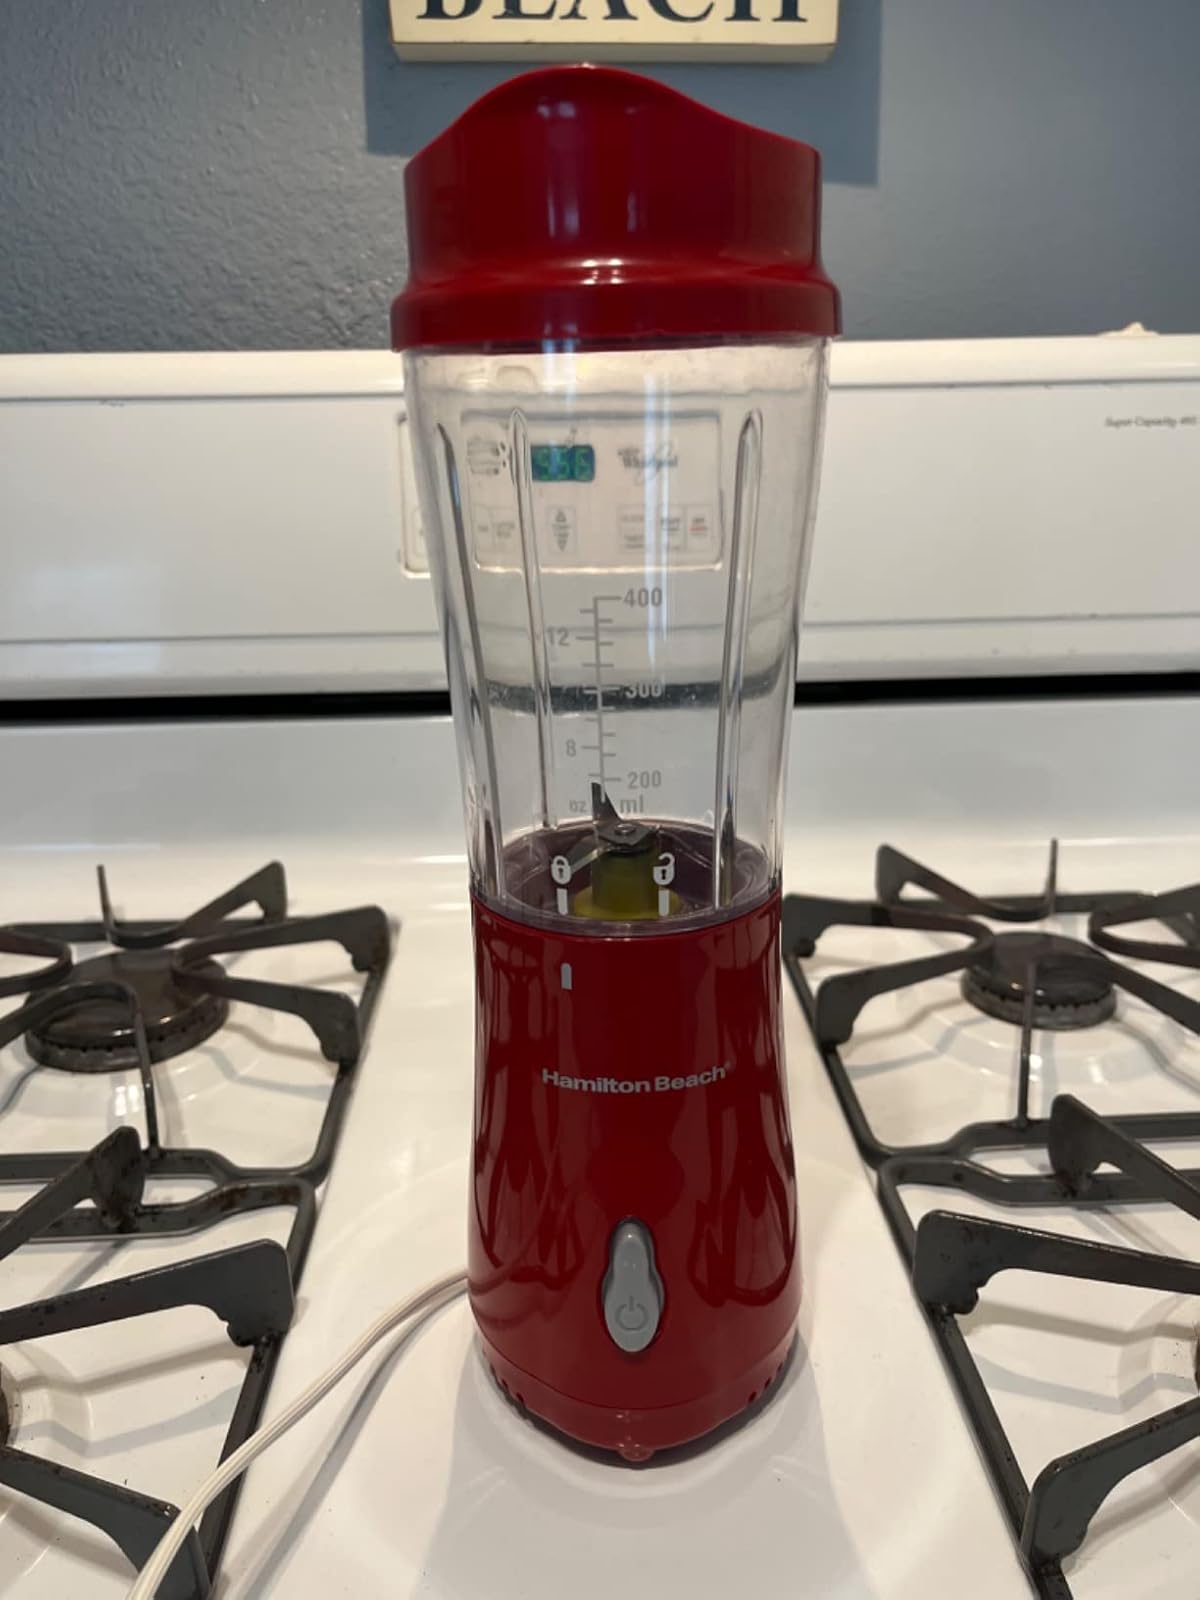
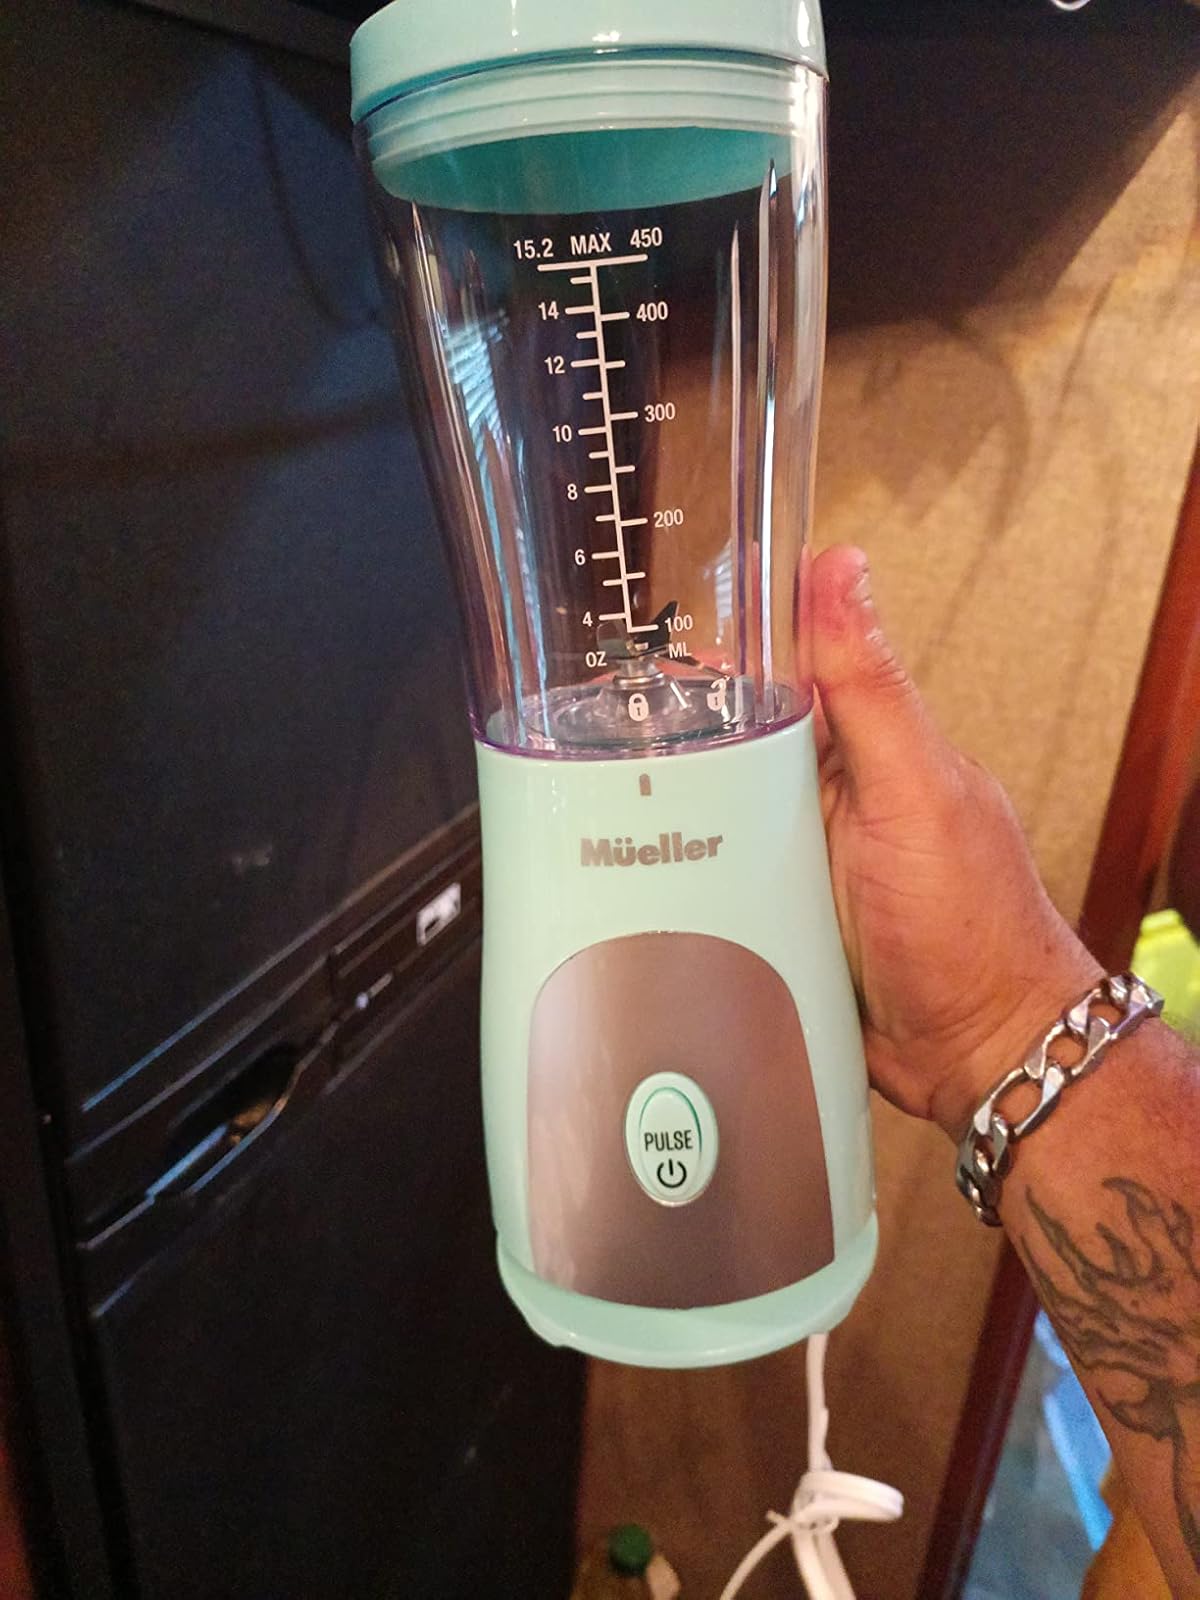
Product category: items_blender
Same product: no